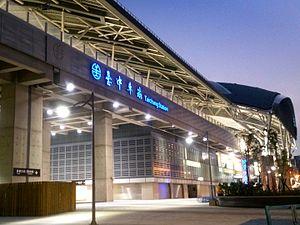
Taichung est une municipalité spéciale du centre-ouest de l'ile de Taïwan. Avec une population de plus de 2,81 millions d'habitants, Taichung est la seconde ville la plus peuplée de Taïwan après celle de Kaohsiung en juillet 2017. Son nom chinois signifie « centre de Taïwan ». Elle sert de noyau de l'aire métropolitaine Taichung-Chunghua, laquelle est la seconde plus grande aire métropolitaine de Taïwan. La ville actuelle a été formée lorsque le comté de Taichung fusionna avec la province originelle de Taichung afin de former la municipalité spéciale le 25 décembre 2010.